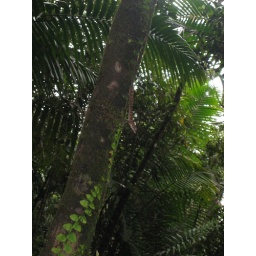
One of the only signs of animal life in the rainforest. He's there, just look closely.